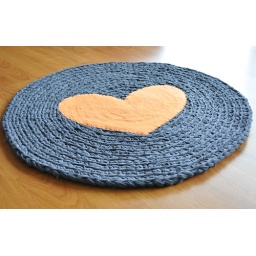
Charcoal gray mill ends crocheted into a rug with an orange t-shirt heart appique. Measures 23&amp;quot; in diameter